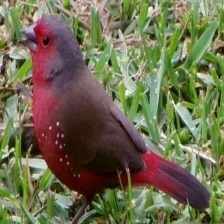
Species: AFRICAN FIREFINCH
Scientific name: LAGONOSTICTA RUBRICATA
ImageNet parent category: house_finch